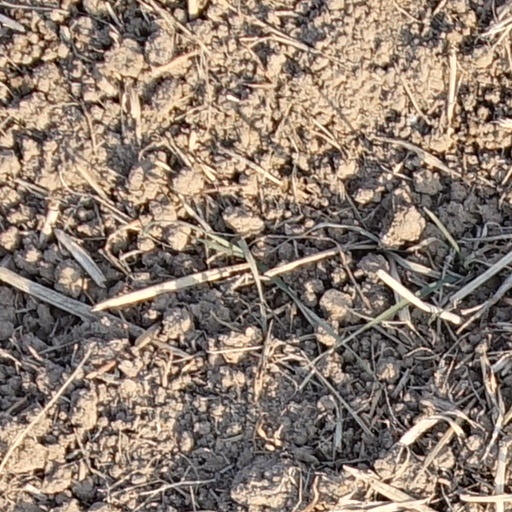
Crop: wheat